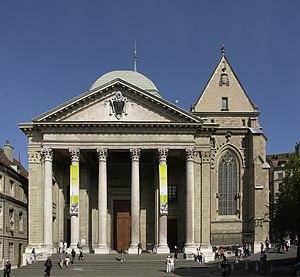
Façade de la cathédrale Saint-Pierre de Genève, Suisse.
Genève est une ville suisse située à l’extrémité sud-ouest du Léman. Elle est la deuxième ville la plus peuplée de Suisse après Zurich. Elle est le chef-lieu et la commune la plus peuplée du canton de Genève. En décembre 2019, la ville comptait 205 372 habitants. Son aire métropolitaine, ou aire urbaine, forme une agglomération transfrontalière : le « Grand Genève », qui s'étend sur le canton de Vaud et les départements français de l'Ain et de la Haute-Savoie, pour une population totale en janvier 2015 de 978 790 habitants. L'agglomération genevoise stricto sensu compte 579 227 habitants dans sa partie suisse au 1ᵉʳ janvier 2016, selon l'Office fédéral de la statistique. L'emblème de la ville est son jet d'eau culminant à 140 m.
Cette liste présente les biens culturels d'importance nationale dans le canton de Genève. Cette liste correspond à l'édition 2009 de l'Inventaire Suisse des biens culturels d'importance nationale pour le canton de Genève. Il est trié par commune et inclus : 86 bâtiments séparés, 46 collections et 10 sites archéologiques.
La cathédrale protestante Saint-Pierre de Genève est depuis 1535 l'église protestante principale de Genève. Auparavant, elle fut pendant mille ans l'église cathédrale de l'évêque de Genève. Elle a été pour la dernière fois reconstruite entre les XIIᵉ et XVᵉ siècles, avec un portail datant du XVIIIᵉ siècle. Cette cathédrale est placée sous l'invocation de l'apôtre saint Pierre et porte à l'origine la dénomination « Saint-Pierre-ès-liens ». La cathédrale est aussi un « temple civique » où se tient l'assermentation du gouvernement cantonal.